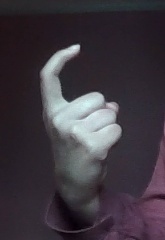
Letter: ra